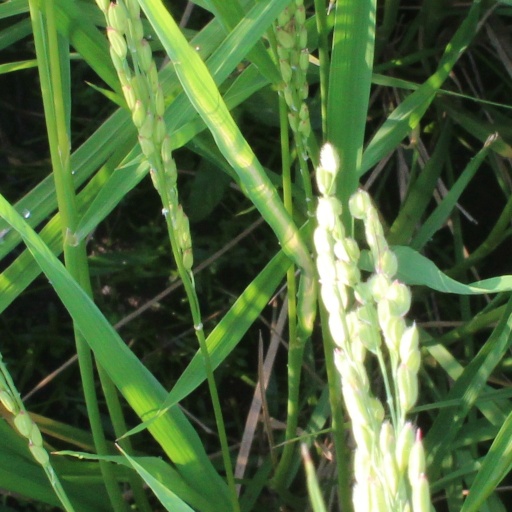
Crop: rice